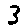
Label: 3